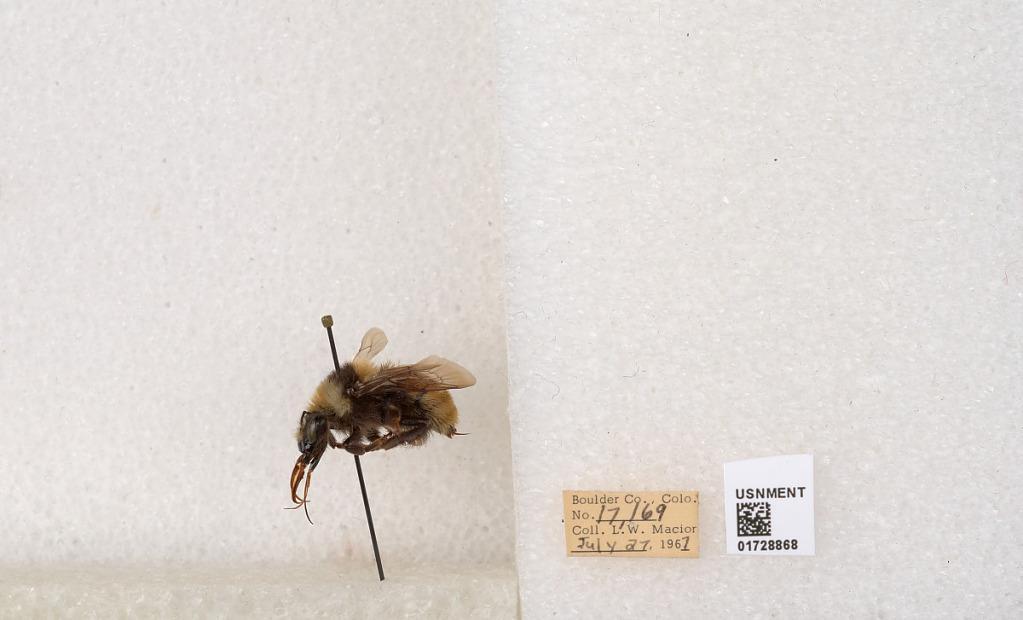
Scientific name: Bombus appositus Cresson
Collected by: L. Macior
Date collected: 1967-7-27
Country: United States
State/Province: Colorado
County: Boulder
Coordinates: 40.0925, -105.358